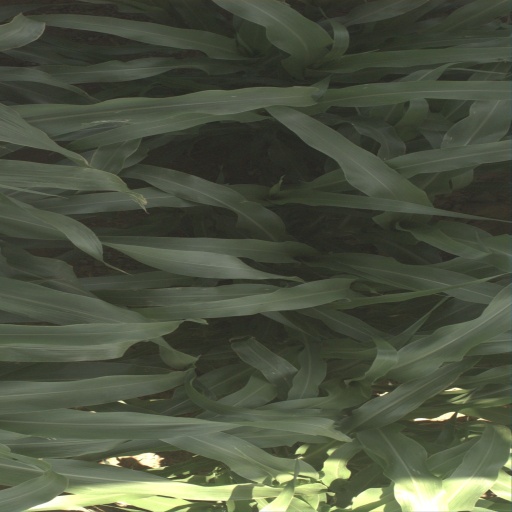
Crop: sorghum